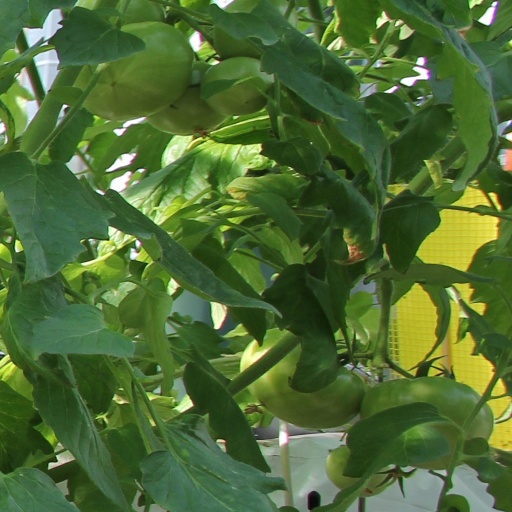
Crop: tomato